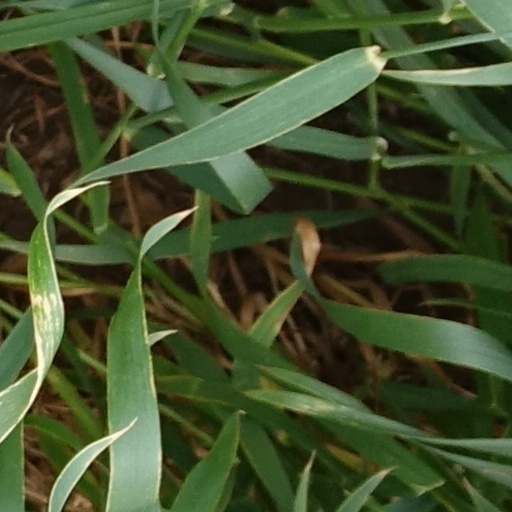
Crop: wheat